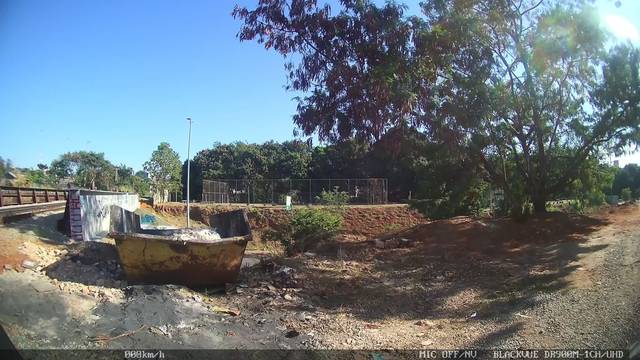
Region: Brazil
Coordinates: -19.954, -44.014